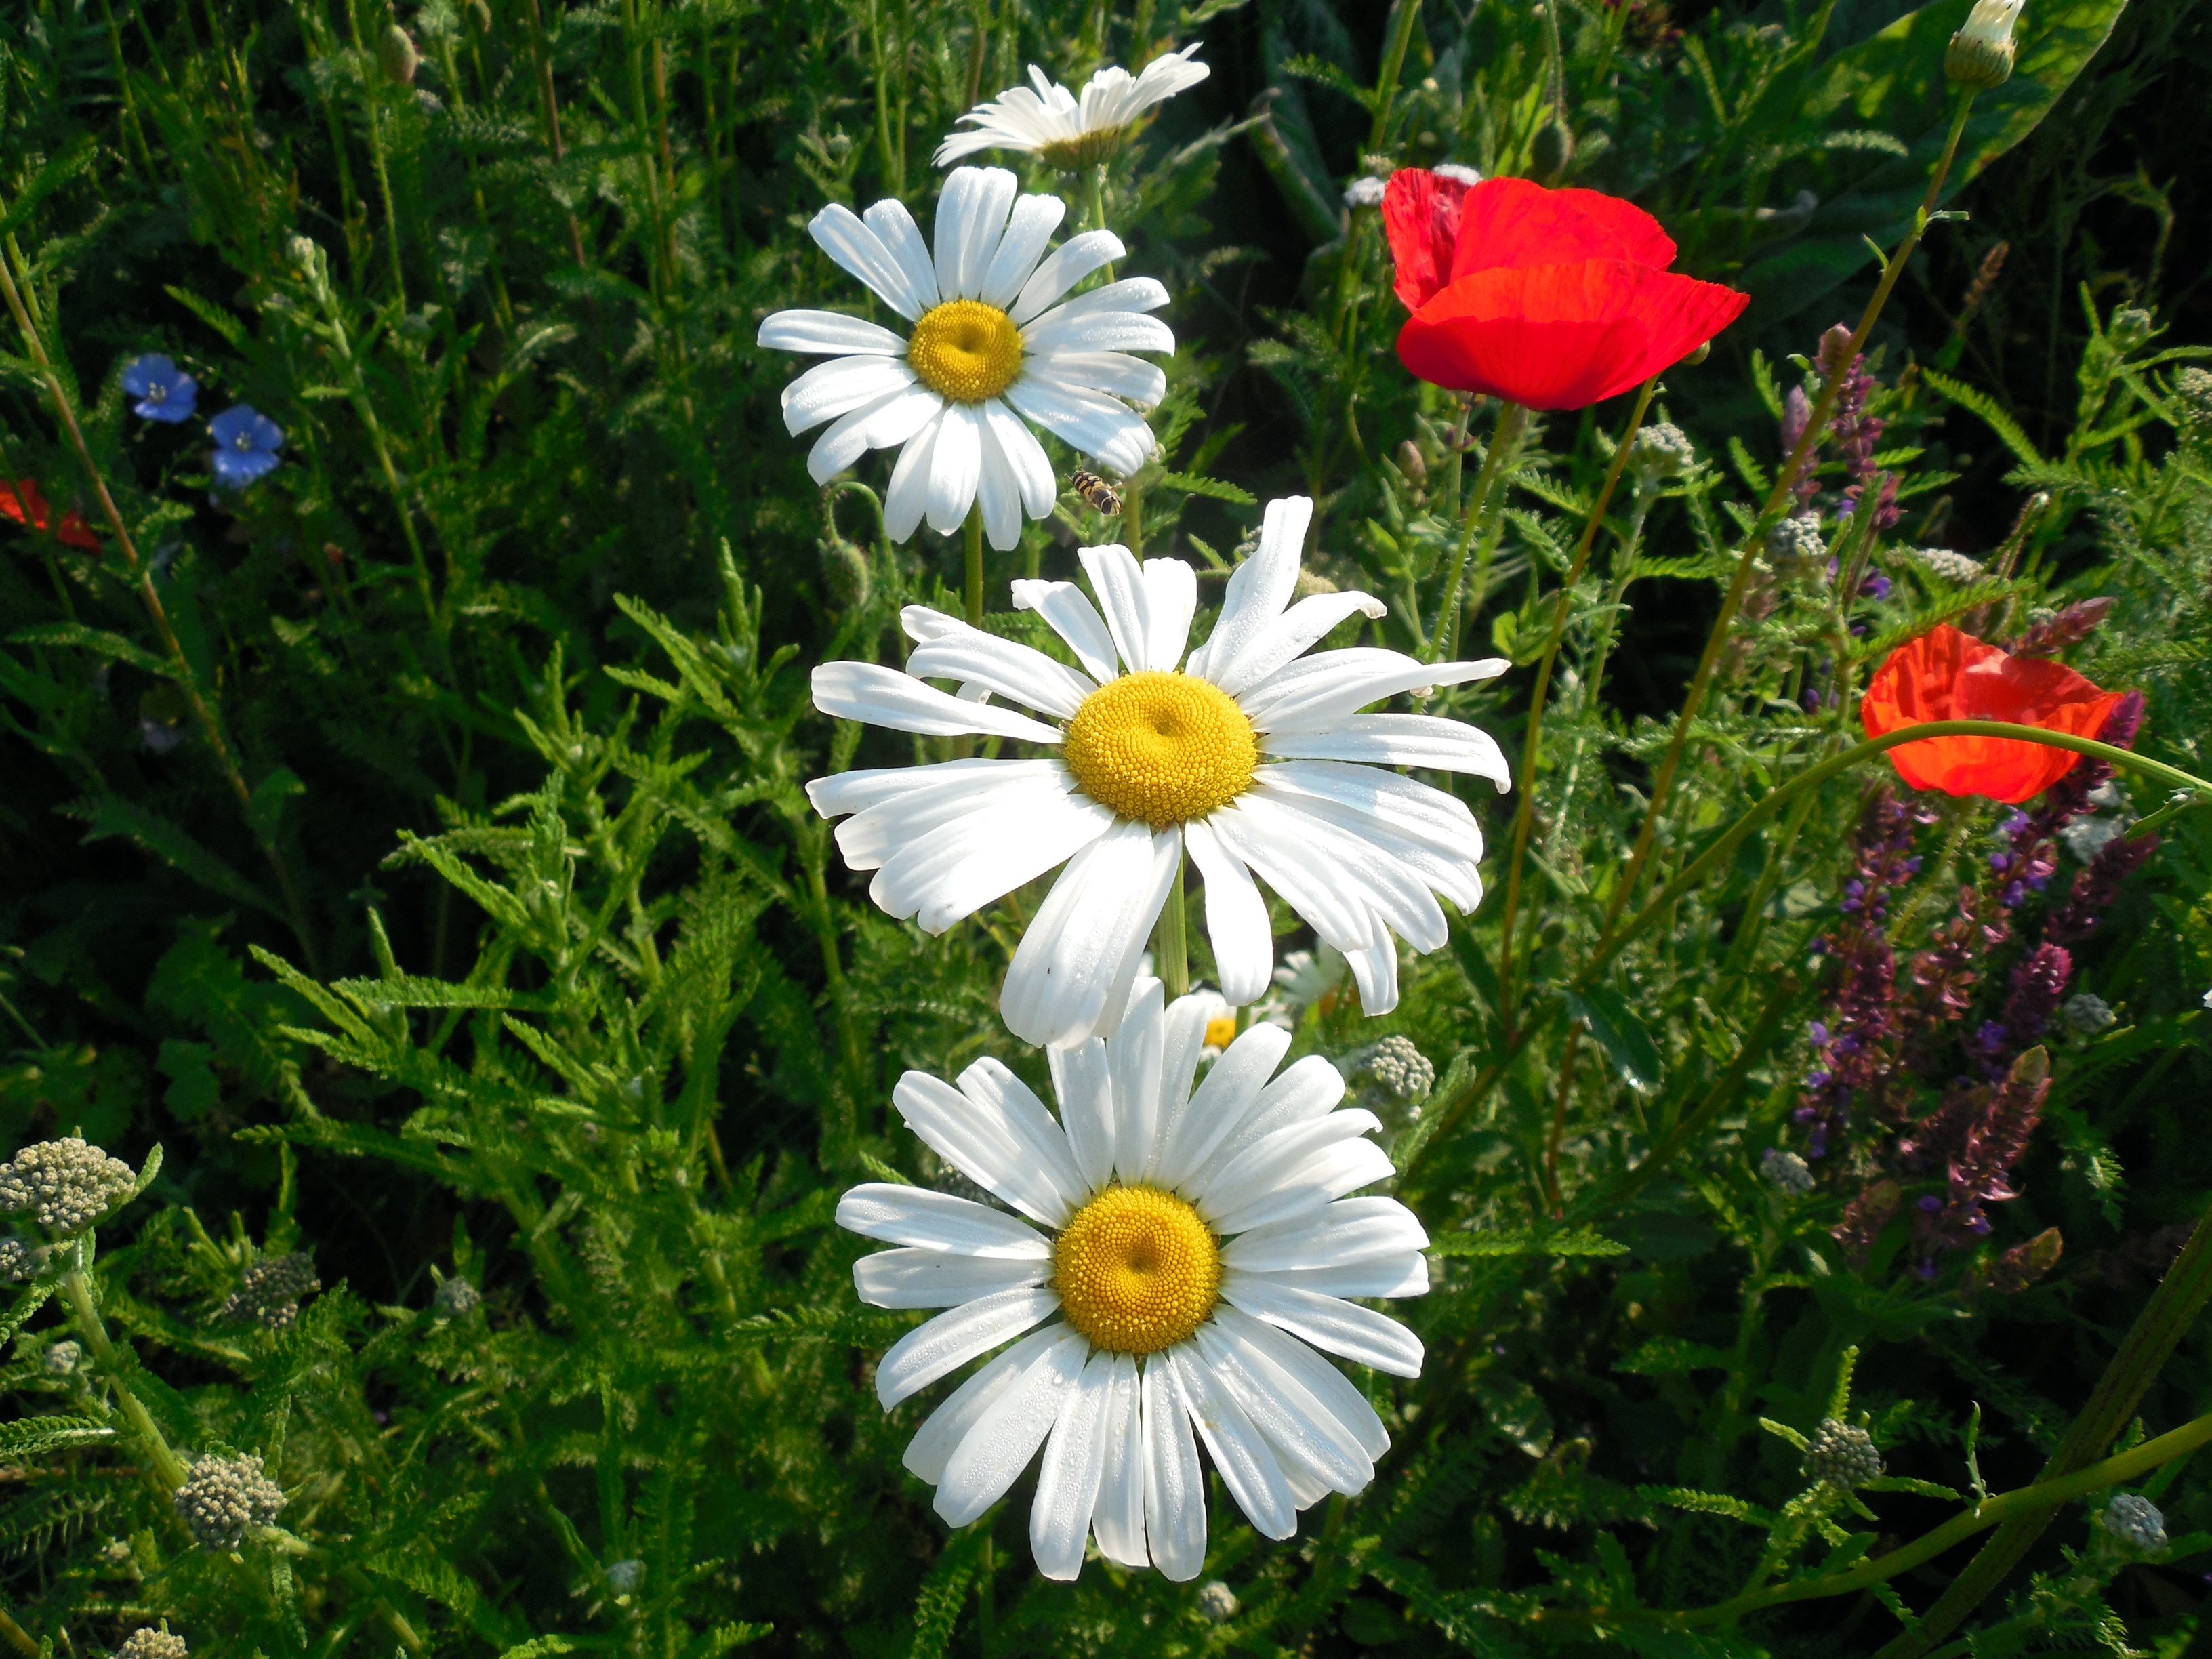
blossom, plant, white, field, meadow, flower, petal, bloom, summer, daisy, botany, garden, flora, wildflower, marguerite, composites, flowering plant, daisy family, leucanthemum, oxeye daisy, annual plant, land plant, chamaemelum nobile, marguerite daisy, garden cosmos